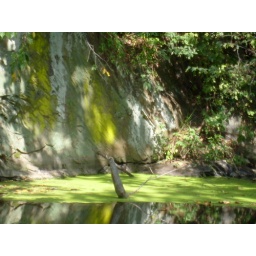
The green of the plant life in the water echoed on the rocks above, the trees above reflected in the water